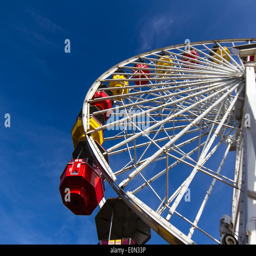
invention on a sunny day